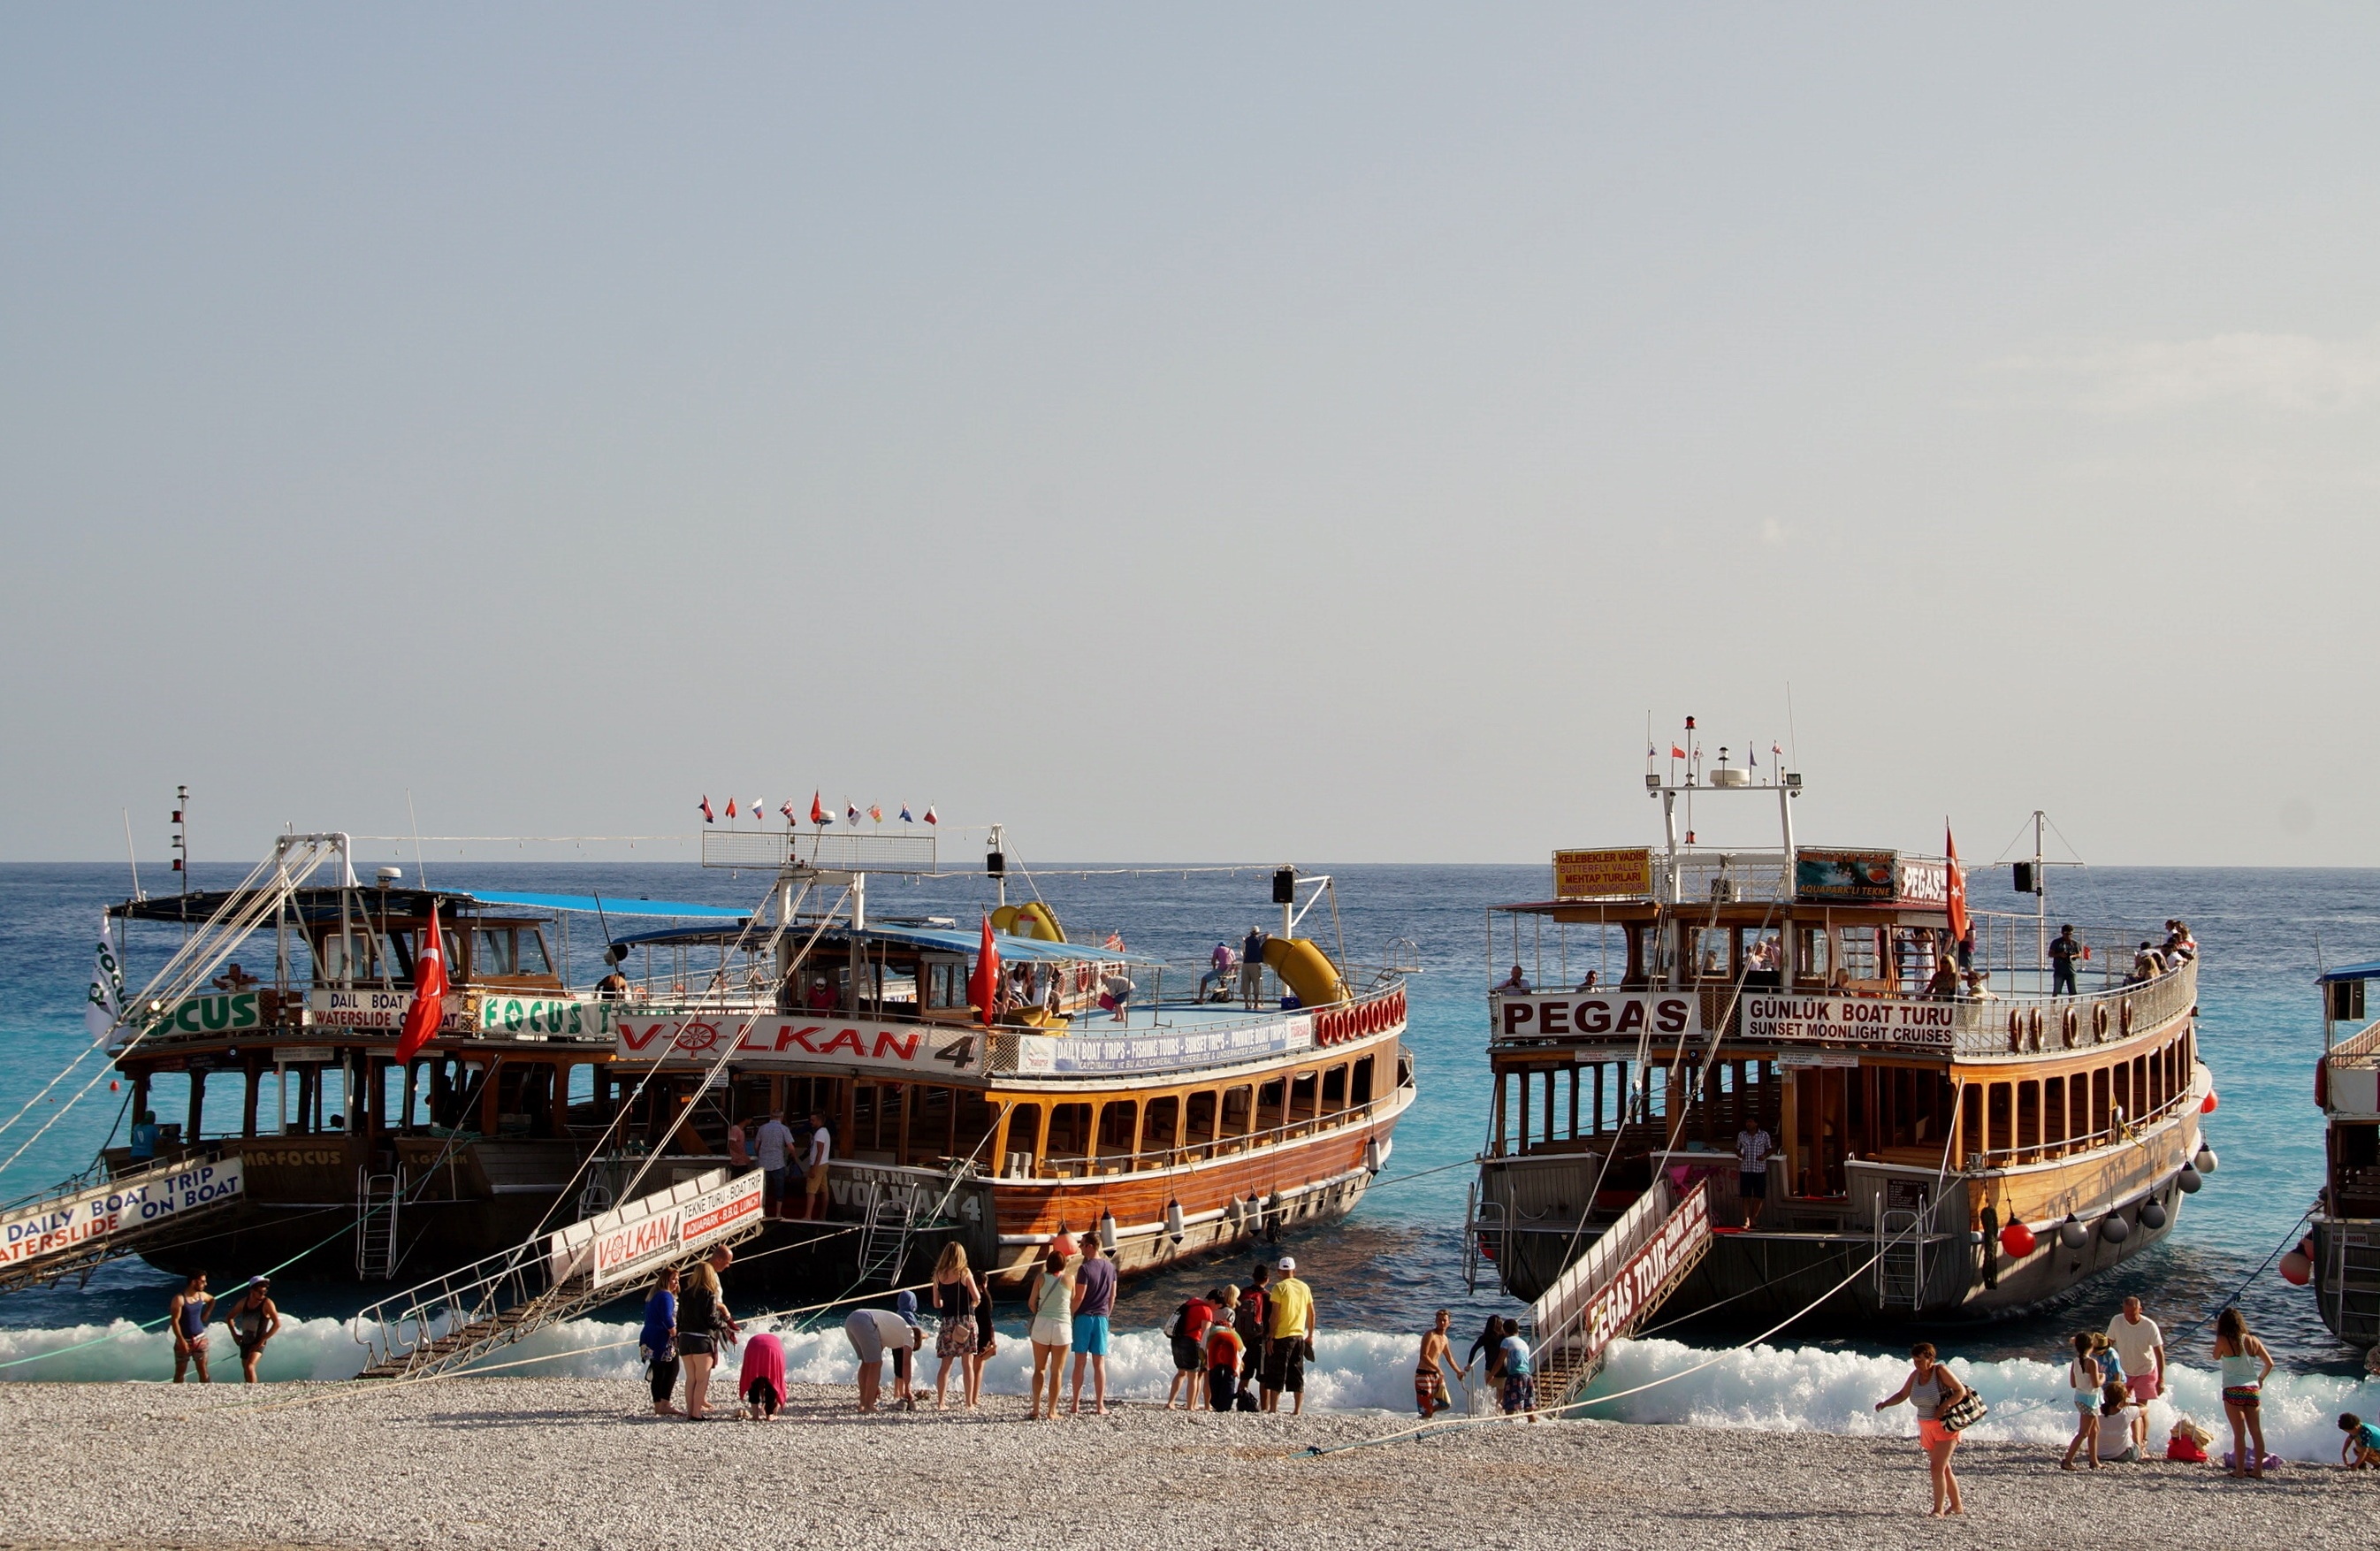
beach, sea, coast, ocean, boat, pier, ship, summer, vacation, travel, vehicle, harbor, port, tourism, trip, cargo ship, body of water, ferry, holidays, turkey, watercraft, fishing vessel, passenger ship, boat trip